F1 2011 (video game)

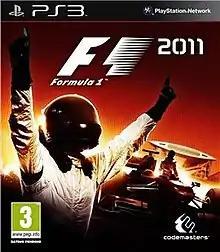
European PlayStation 3 box art

F1 2011 is a video game developed by Codemasters based on the 2011 Formula One season. The game was released in 2011 on Microsoft Windows, the Nintendo 3DS, PlayStation 3, and Xbox 360, with a 2012 release on the PlayStation Vita as a launch title for the system. The game engine is based on EGO 2.0 engine.